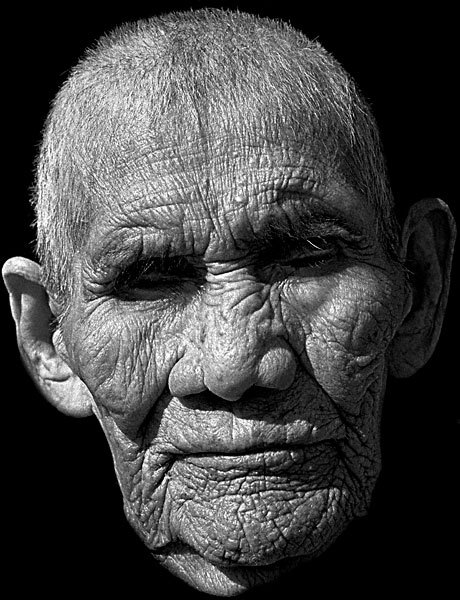
Gender: men